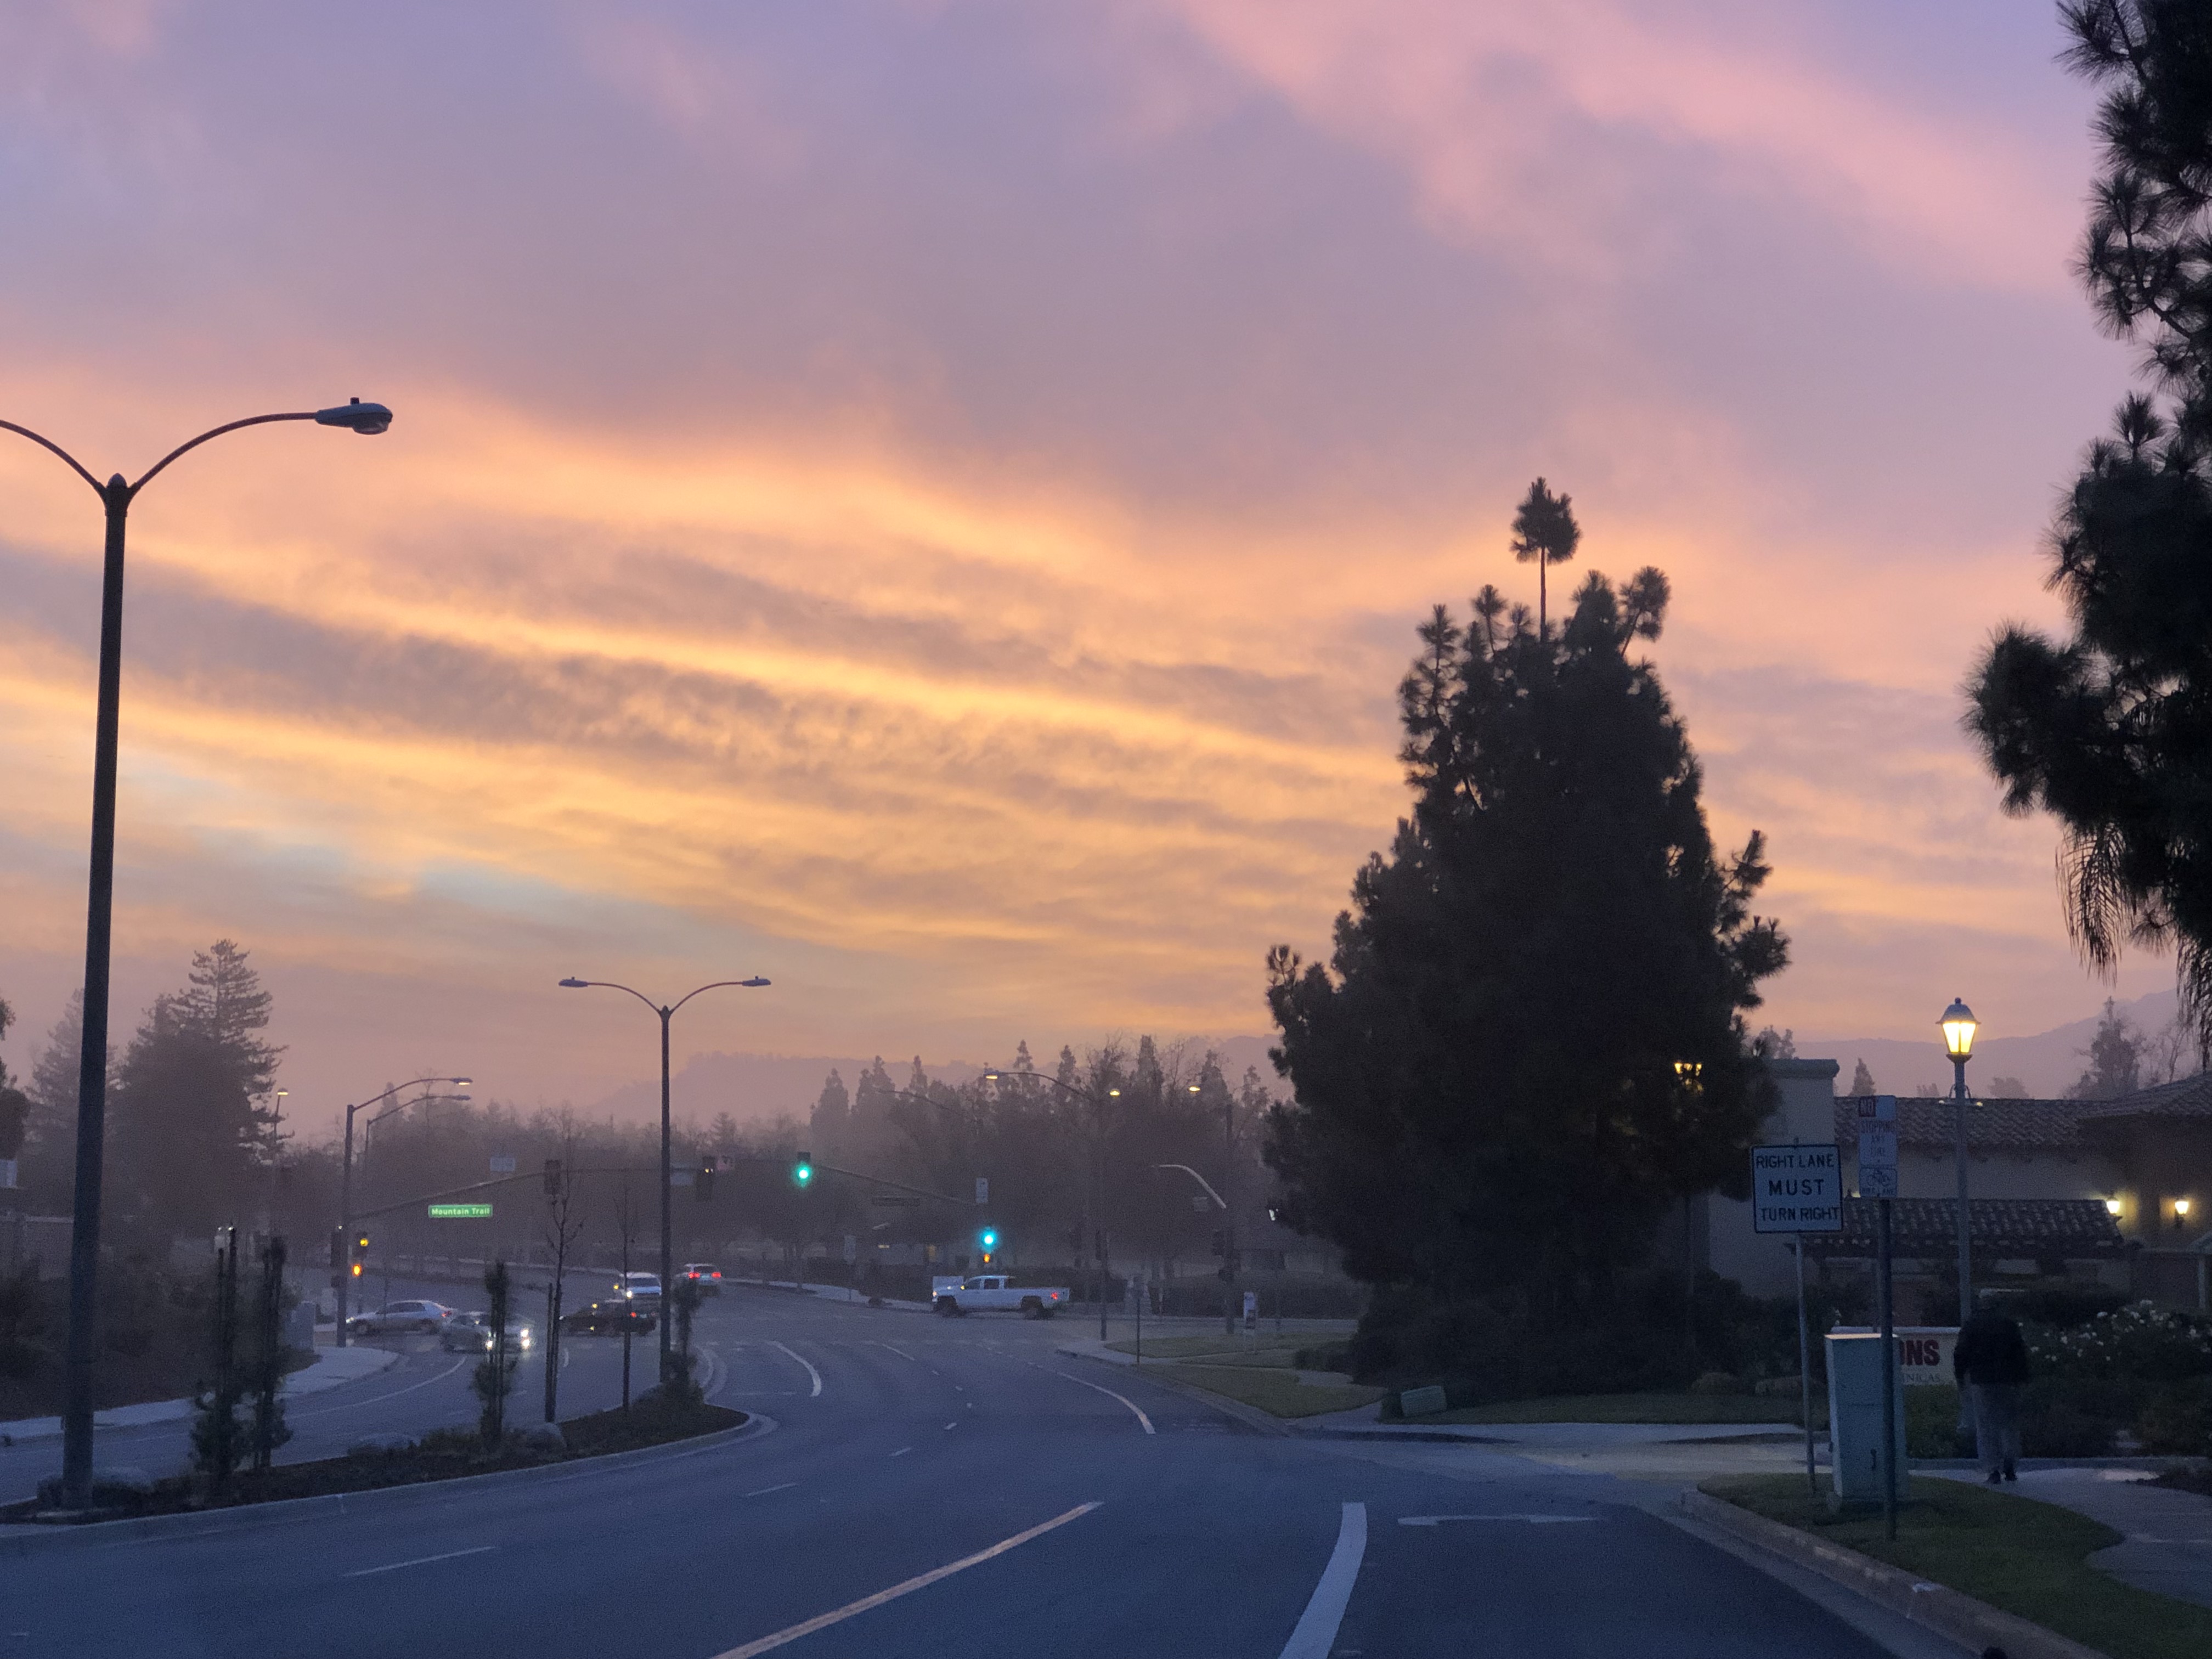
sun, sky, cloud, road, atmospheric phenomenon, morning, evening, dusk, street light, sunrise, tree, infrastructure, lane, atmosphere, sunset, highway, horizon, street, dawn, road surface, asphalt, residential area, sunlight, thoroughfare, freeway, light fixture, city, meteorological phenomenon, winter